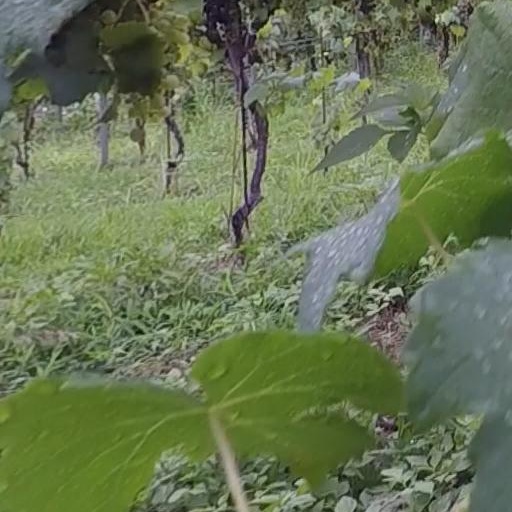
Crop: grape